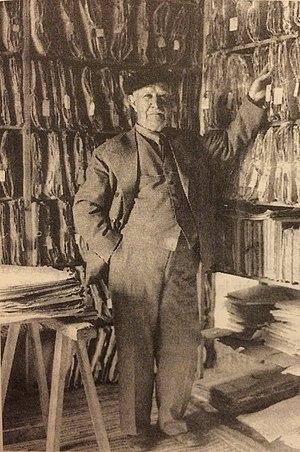
Carlos Pau Español, né le 10 mai 1857 à Segorbe et décédé le 9 mai 1937 dans la même commune, est un botaniste espagnol.